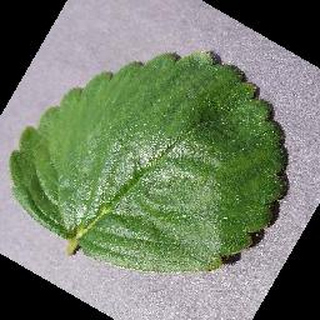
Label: healthy_strawberry